Goryeo coinage

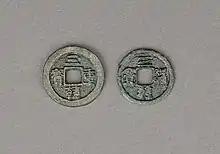
"Samhan Jungbo" and "Samhan Tongbo"

Goryeo issued new currencies during the reign of Sukjong of Goryeo based on proposals by the Buddhist monk Uichon and the military officer Yun Kwan. Uichon, who was a younger brother of Sukjong, argued for the implementation of a monetary economy, having experienced its convenience and efficiency in the Song dynasty. Moreover, his proposed reform was intended to centralize the commerce and economy, which were dominated by the nobility. Uichon established a mint bureau in 1097; coins, named after sobriquets of Goryeo, such as the "Dongguk Tongbo", "Samhan Tongbo", and "Haedong Tongbo" were subsequently minted and circulated. Beginning in 1101, a uniquely shaped silver currency called the "ŭnbyŏng", meaning "silver vase" in Korean, was cast and circulated.